Rongwo Monastery

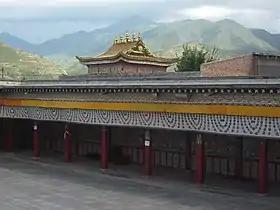
View of the Rongwo Monastery.

Rongwo Monastery (formally), is a Tibetan Buddhist monastery in Tongren County, Huangnan Tibetan Autonomous Prefecture, Qinghai, China. It is from Xining.